Luis de León

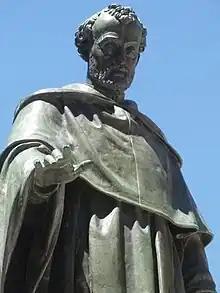
Statue of Fray Luis de León in Salamanca, Spain

Fray Luis continued to teach at the university, being awarded a special chair at the end of 1576, shortly after his acquittal. In 1578 he obtained, for life, the chair of Moral Philosophy, and in 1579 was elected to the most significant chair in the university, the Chair of Holy Scripture (sometimes known as the chair of Biblical Studies or the Bible Chair).